Thomas Demarest House

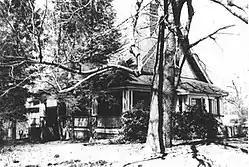
Photo c. 1983

The Thomas Demarest House was located at 370 Grand Avenue in the city of Englewood in Bergen County, New Jersey, United States. The historic stone house was built in 1803. It was added to the National Register of Historic Places on January 9, 1983, for its significance in architecture. It was listed as part of the Early Stone Houses of Bergen County Multiple Property Submission (MPS). The house was demolished in May 1995 by a developer and replaced by a non-descript commercial building.